Damascus College Ballarat

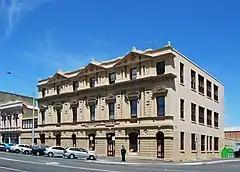
Ludbrook House, formerly the site of St Paul's

When the Bishop of Ballarat, James O'Collins established St Paul's Technical College in 1948, he invited the Christian Brothers to continue their work for boys through the provision of technical education.